Describe the emotion expressed in this image:  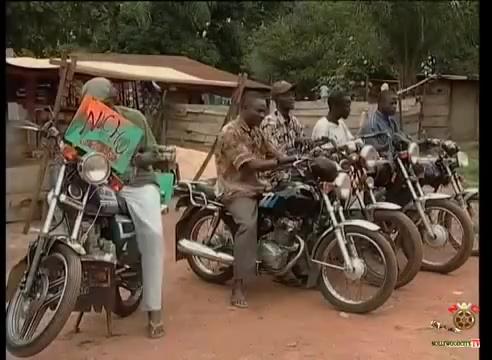
This person displays Fear, valence and arousal with high intensity.